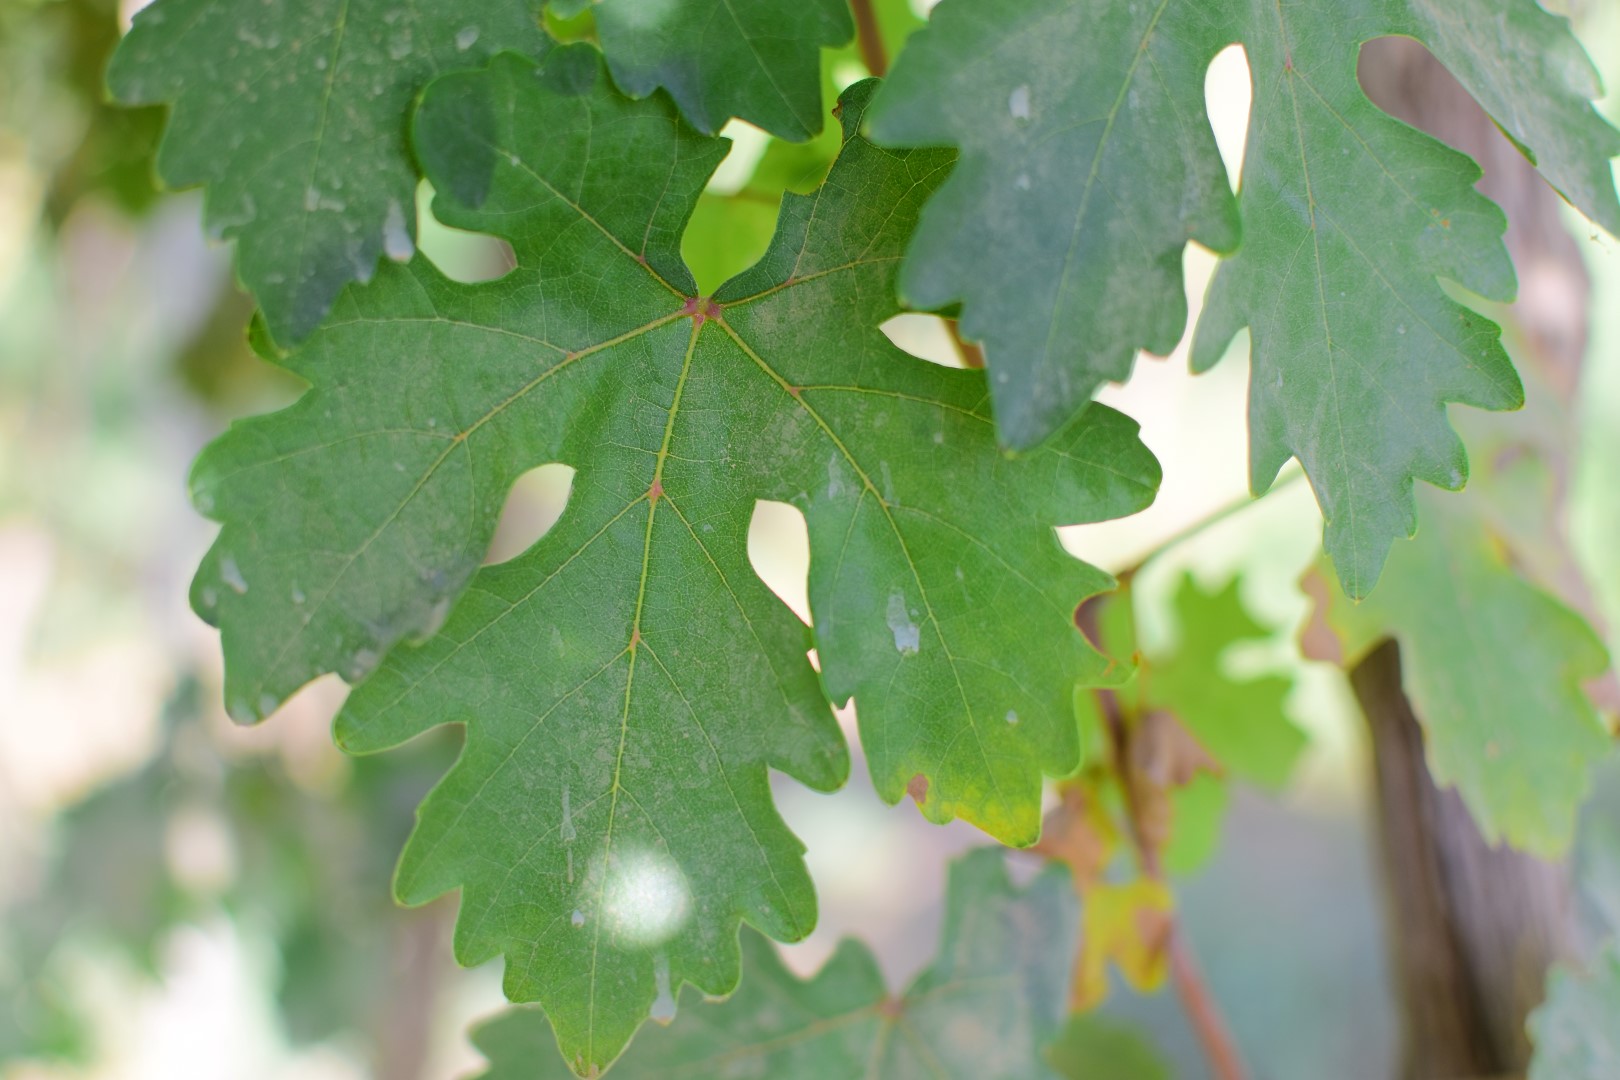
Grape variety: Deas Al-Annz